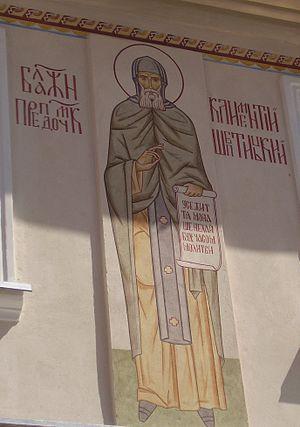
Clément Sheptytsky est un archimandrite studite de l'Église grecque-catholique ukrainienne arrêté par le NKVD et mort dans la prison de Vladimir. Il est reconnu bienheureux par l'Église catholique et honoré à titre posthume du titre de juste parmi les nations par l'État d’Israël pour avoir sauvé des Juifs pendant la Seconde Guerre mondiale.
Cette liste de saints concerne les saints, bienheureux, et vénérables reconnus comme tels par l'Église catholique, ayant vécu au XXᵉ siècle. Sur cette période, l'Église a donné comme modèles évangéliques 152 saints et 2 038 bienheureux.